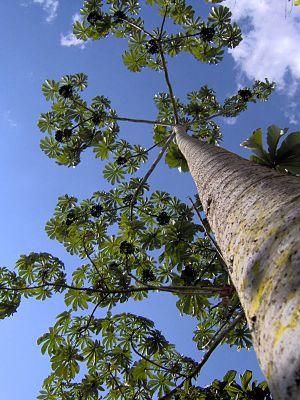
Pourouma cecropiifolia (Curumã)
La famille des Cecropiaceae regroupe des plantes dicotylédones. Ce sont des arbres, des arbustes ou des lianes des régions sub-tropicales à tropicales d'Amérique. Selon Watson & Dallwitz elle comprend 275 espèces réparties en 6 genres, Cecropia, Coussapoa, Myrianthus, Musanga, Poikilospermum et Pourouma. Cette famille fait partie de la classification classique, mais elle n'existe plus dans la classification phylogénétique du XXIᵉ siècle et les genres qu'elle contient sont inclus dans la grande famille des Urticaceae.
Pourouma cecropiifolia est un arbre fruitier natif du bassin amazonien occidental en Amérique du Sud tropicale, dans le nord de la Bolivie, l'ouest du Brésil, le sud-est de la Colombie, l'est de l'Équateur, l'est du Pérou et le sud du Venezuela. C'est le plus connu de la vingtaine d'espèces du genre Pourouma.
Pourouma est un genre de 22 espèces d'angiospermes de la famille des Urticaceae natives des régions tropicales d'Amérique centrale et d'Amérique du Sud.